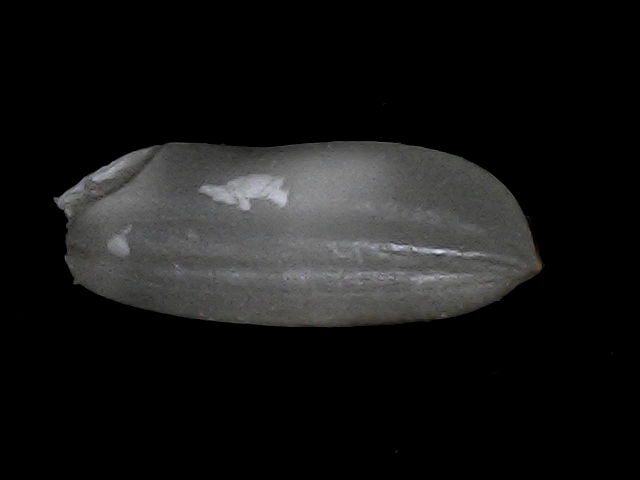
Rice variety: BRRI74